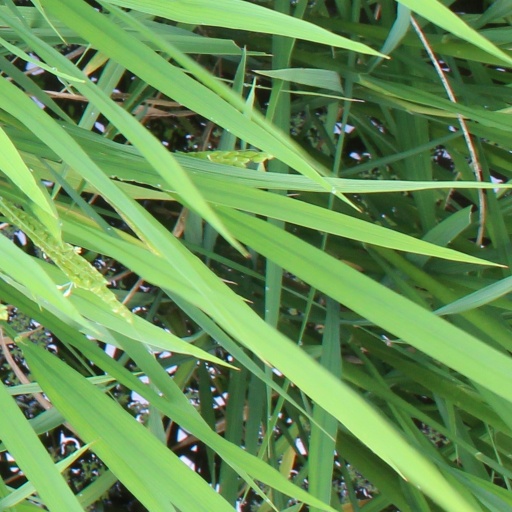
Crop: rice